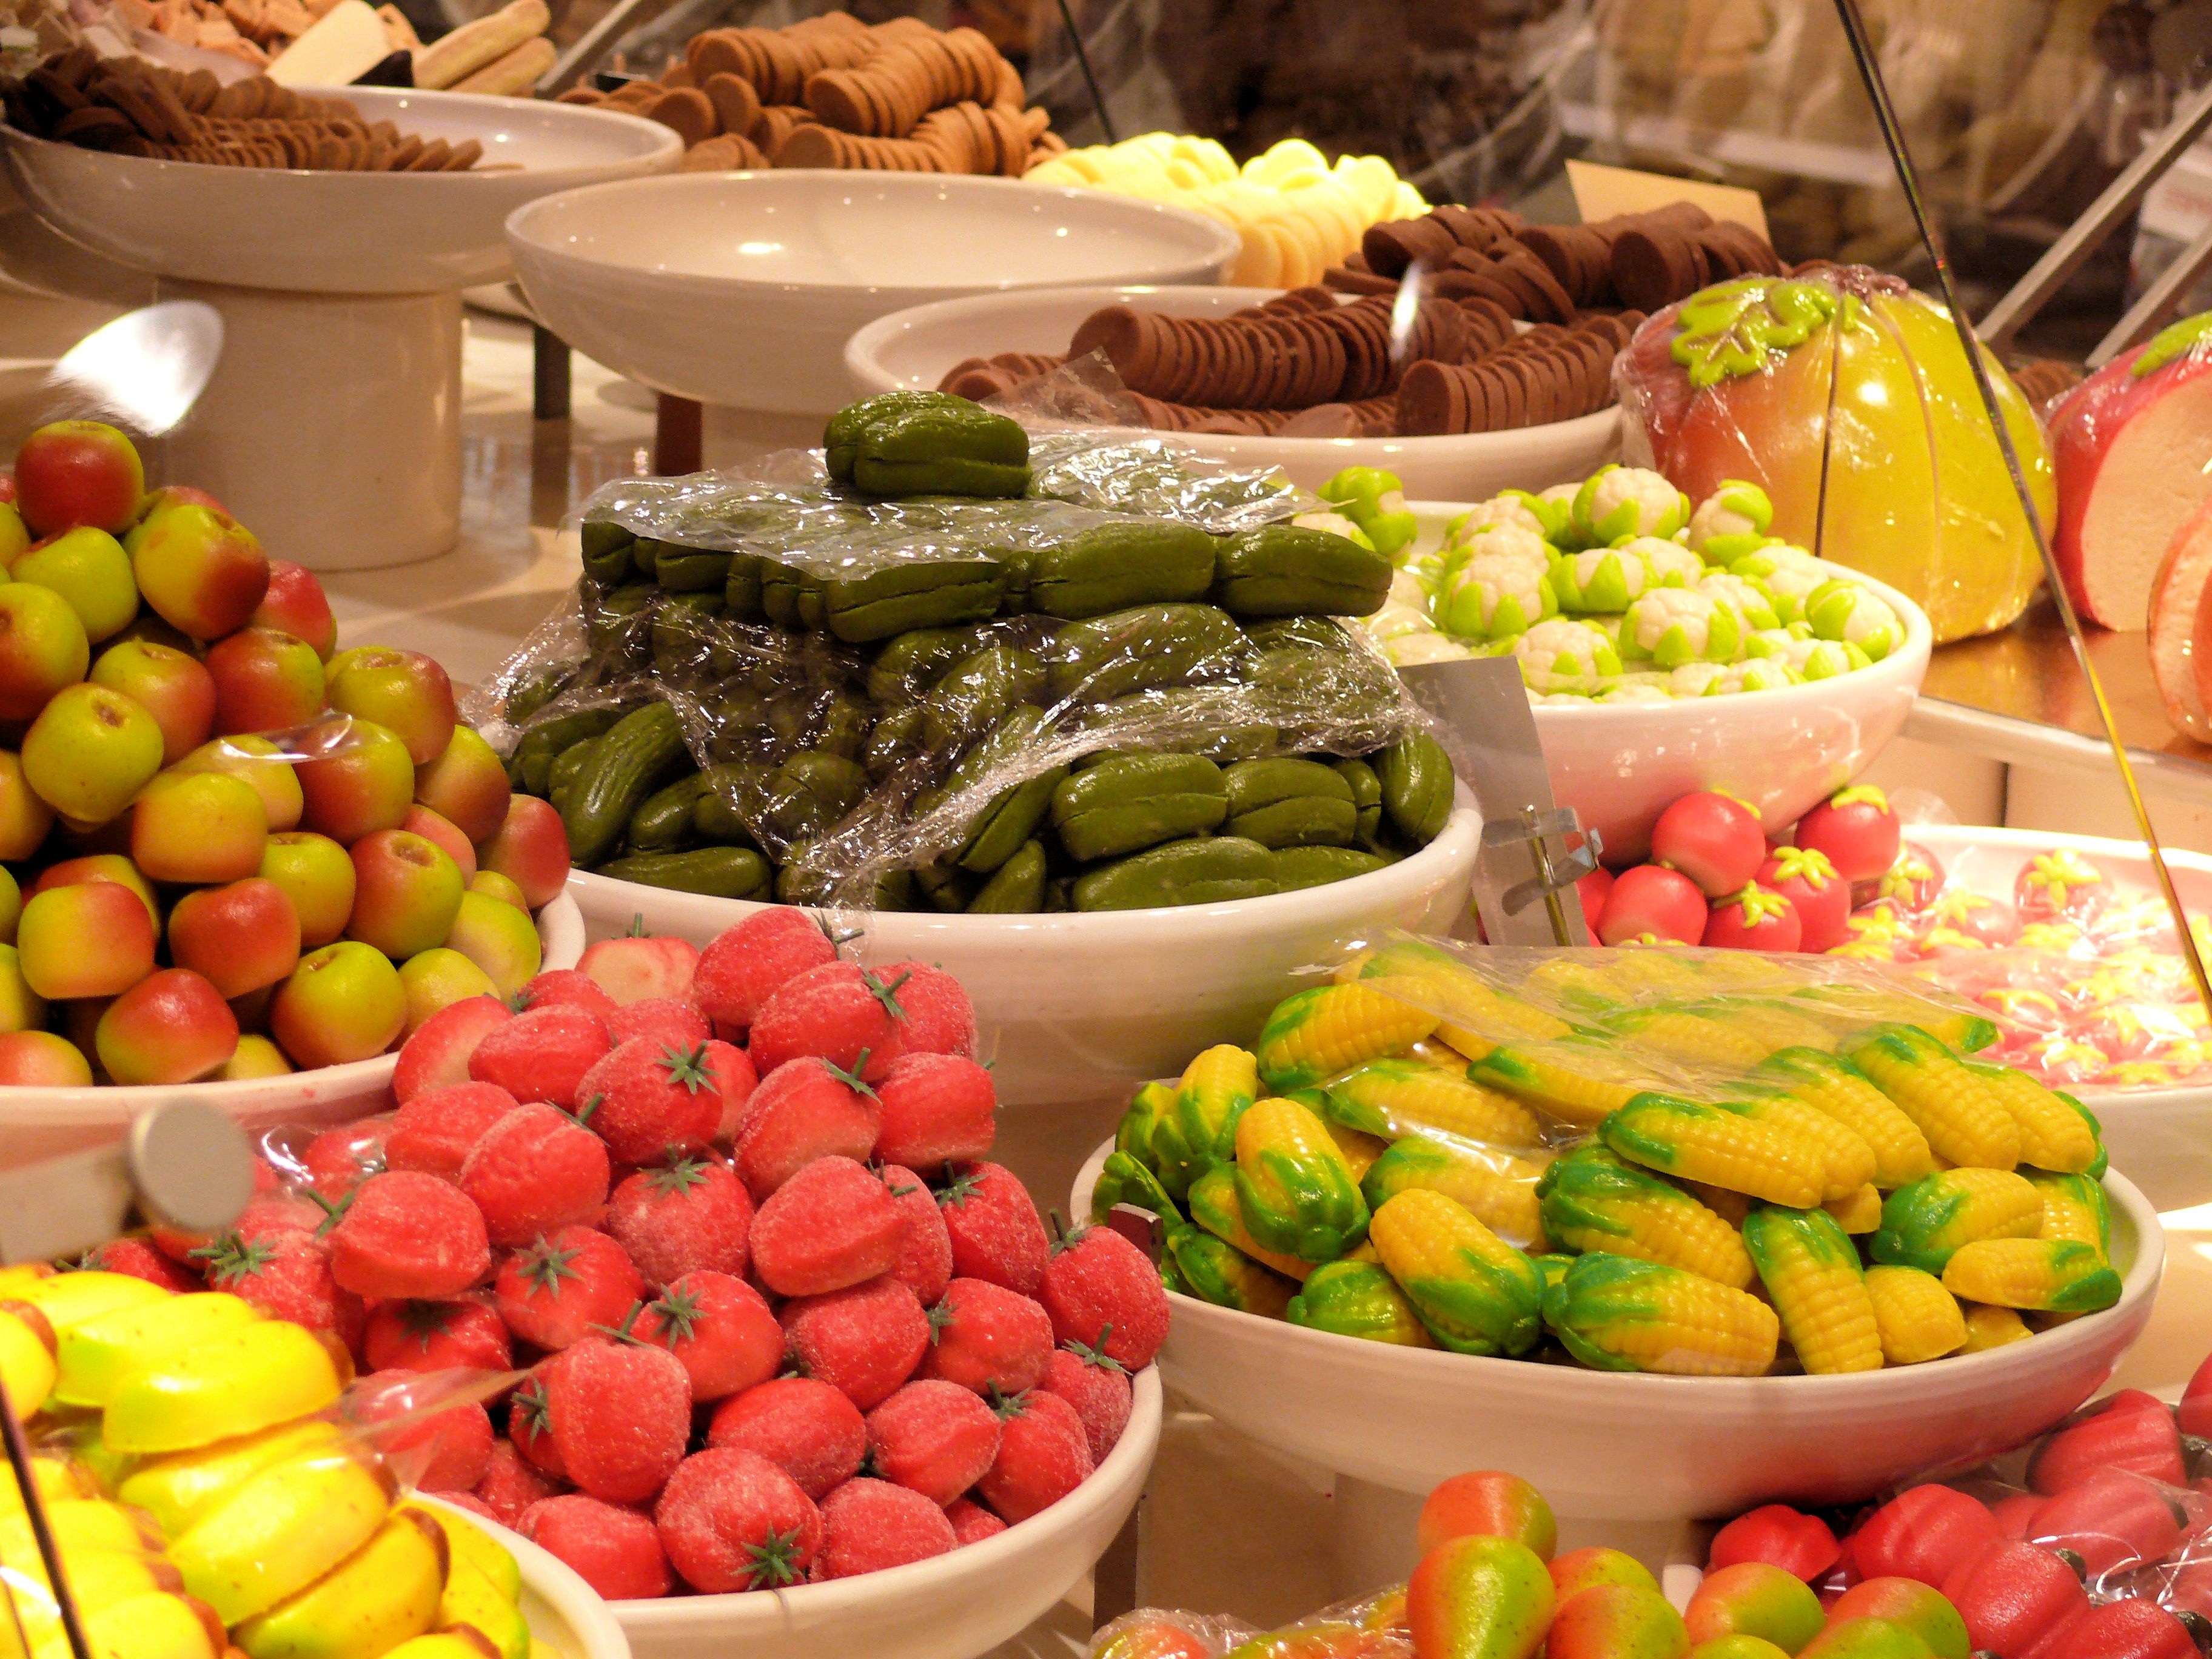
city, dish, meal, food, produce, vegetable, market, marketplace, public space, sweets, marzipan, local food, hors d oeuvre, sinterklaas time, human settlement, greengrocer, seafood boil